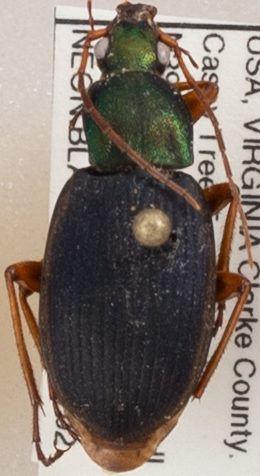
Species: Chlaenius aestivus
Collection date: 2019-07-02 04:00:00
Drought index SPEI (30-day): -0.078
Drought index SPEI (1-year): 2.09
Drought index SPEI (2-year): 2.09